Duffy's Hill

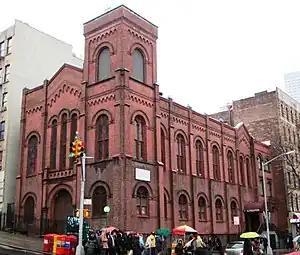
The Hellenic Orthodox Church of Sts. George and Demetrios, originally built in 1891 as the Blinn Memorial Methodist Episcopal Church, sits at the base of the hill at 103rd Street

Duffy's Hill is a hill located on Lexington Avenue between 102nd and 103rd Streets in the East Harlem neighborhood of Manhattan, New York City. It was named for Michael James Duffy, a Tammany Hall Alderman who spent $250,000 to build 26 rowhouses on the south side of 101st Street between Lexington and Park Avenues in 1894. He continued building between Third Avenue and Lexington Avenue up to 104th Street, a section of the city sometimes known at the time as "Duffyville".